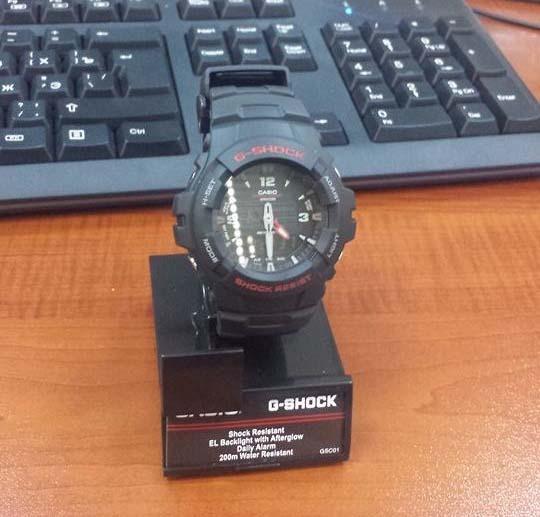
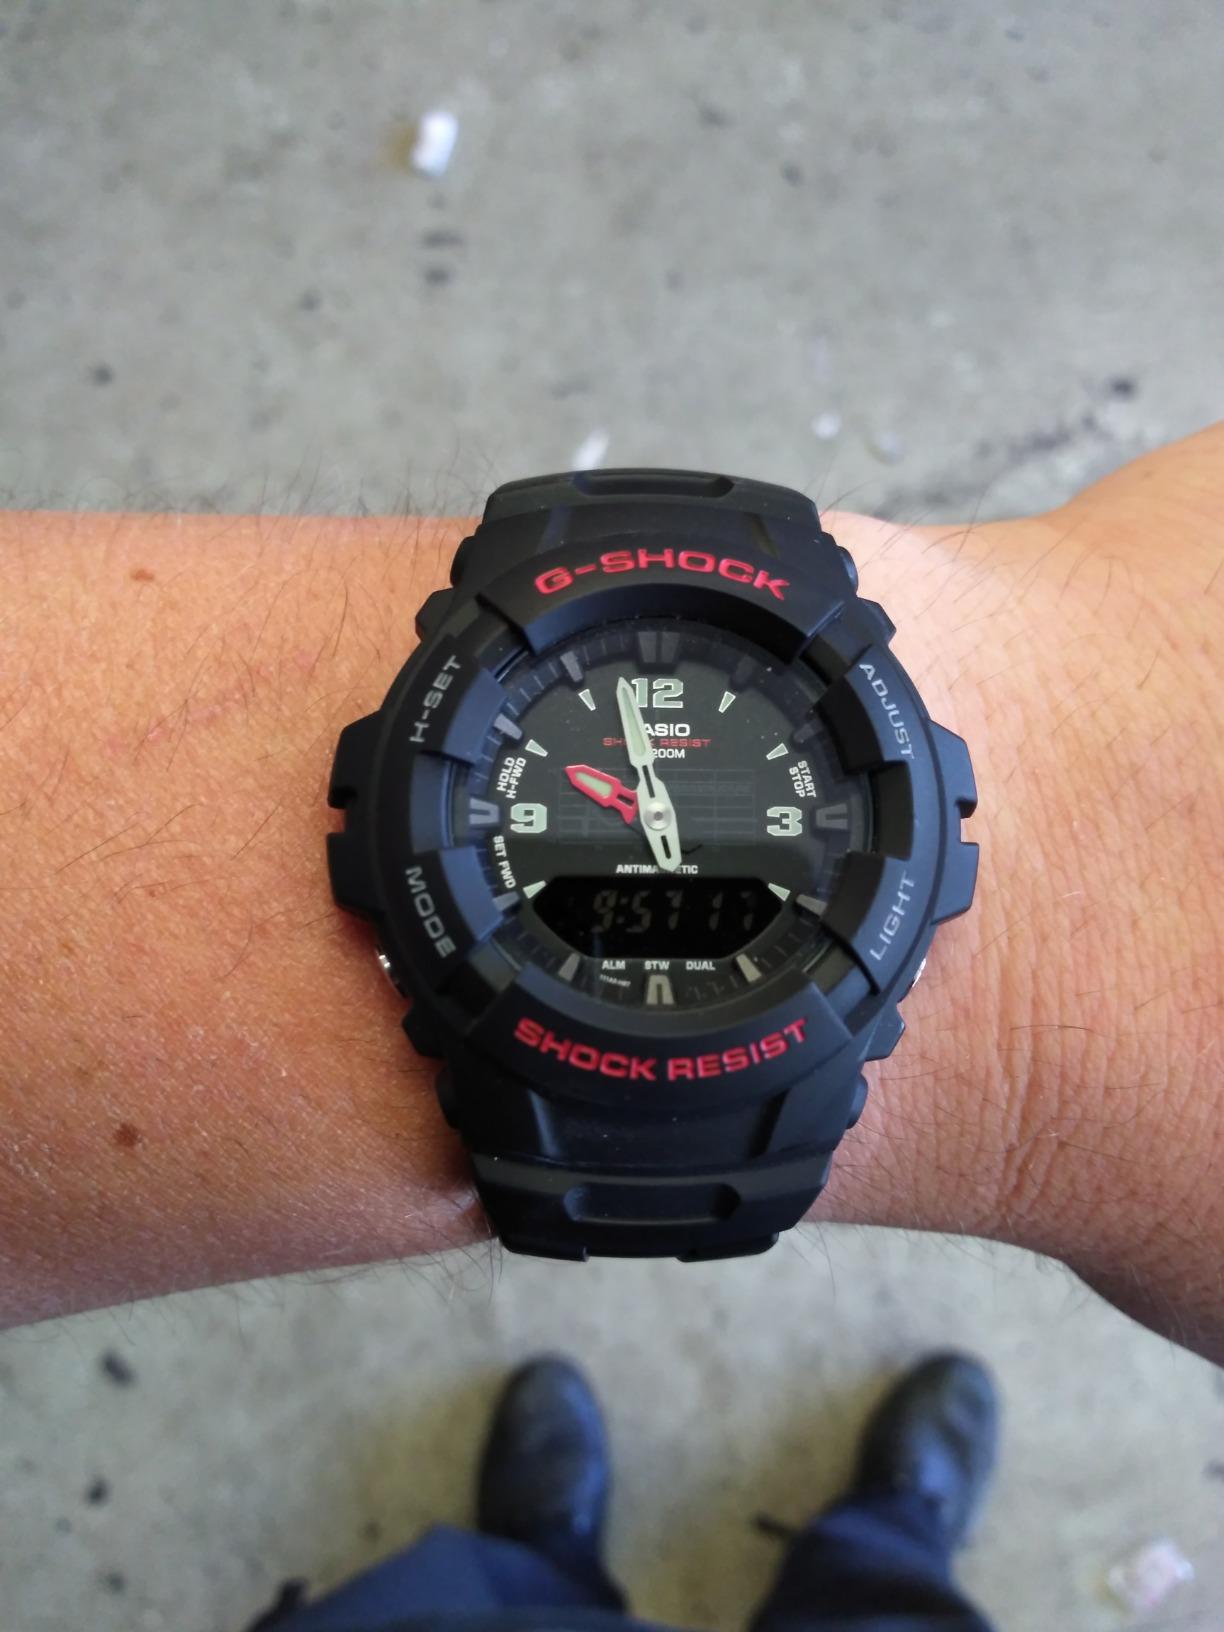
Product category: accessories_watch
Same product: yes